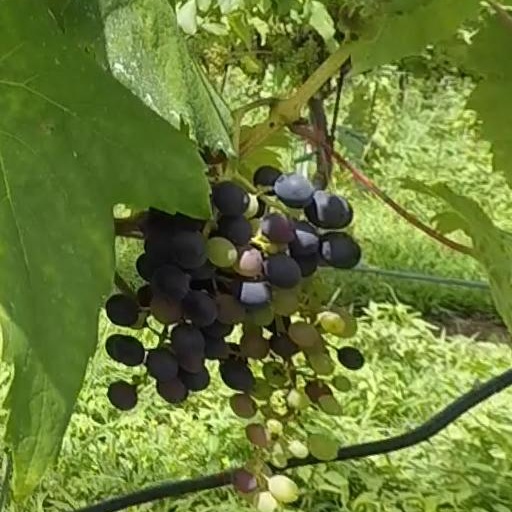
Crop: grape